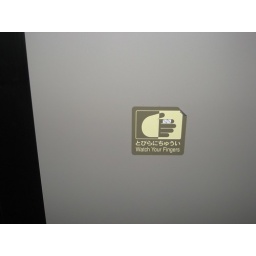
the first of many strange signs in Tokyo. This one was on the doors for the tram to the main airport building